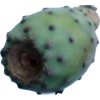
Label: cactus_fruit_green